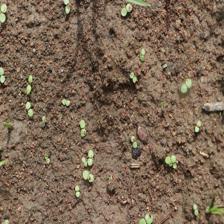
Label: BroadLeafWeed